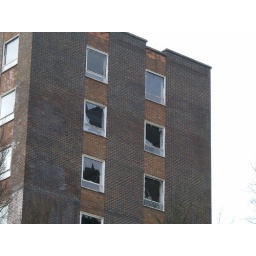
Anston House: an abandoned office building in Brighton, England